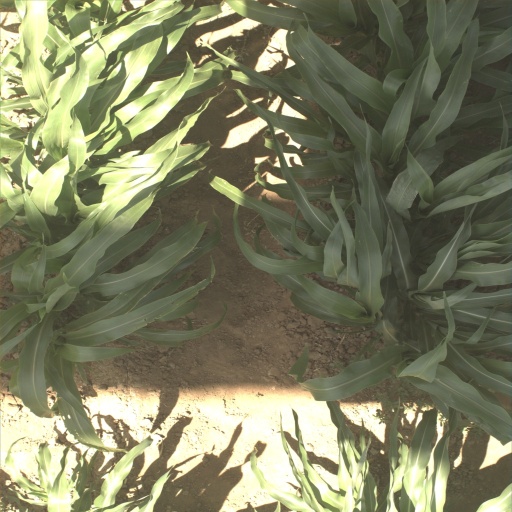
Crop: sorghum